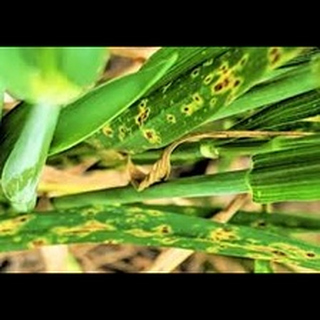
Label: wheat_leaf_blight